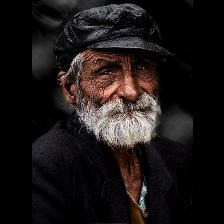
Label: Human